OV3-2

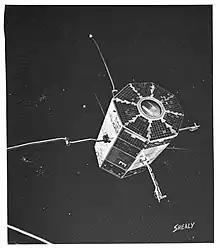
Artist's rendition of the OV3-2 satellite in orbit.

Launched from Vandenberg Space Launch Complex 5 on 28 October 1966 at 11:56:02 UTC via Scout B rocket into a polar orbit, OV3-2 was the fourth satellite to be launched in the OV3 series. While OV3-2 conducted ionospheric and aurora research in orbit in conjunction with AFCRL KC-135 aircraft flying underneath. The National Research Council of Canada also conducted coordinated, simultaneous ionospheric observations. OV3-2's launch was timed such that it could observe ambient charged particle variations before, during, and after the 12 November 1966 South American solar eclipse.